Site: brandenburg
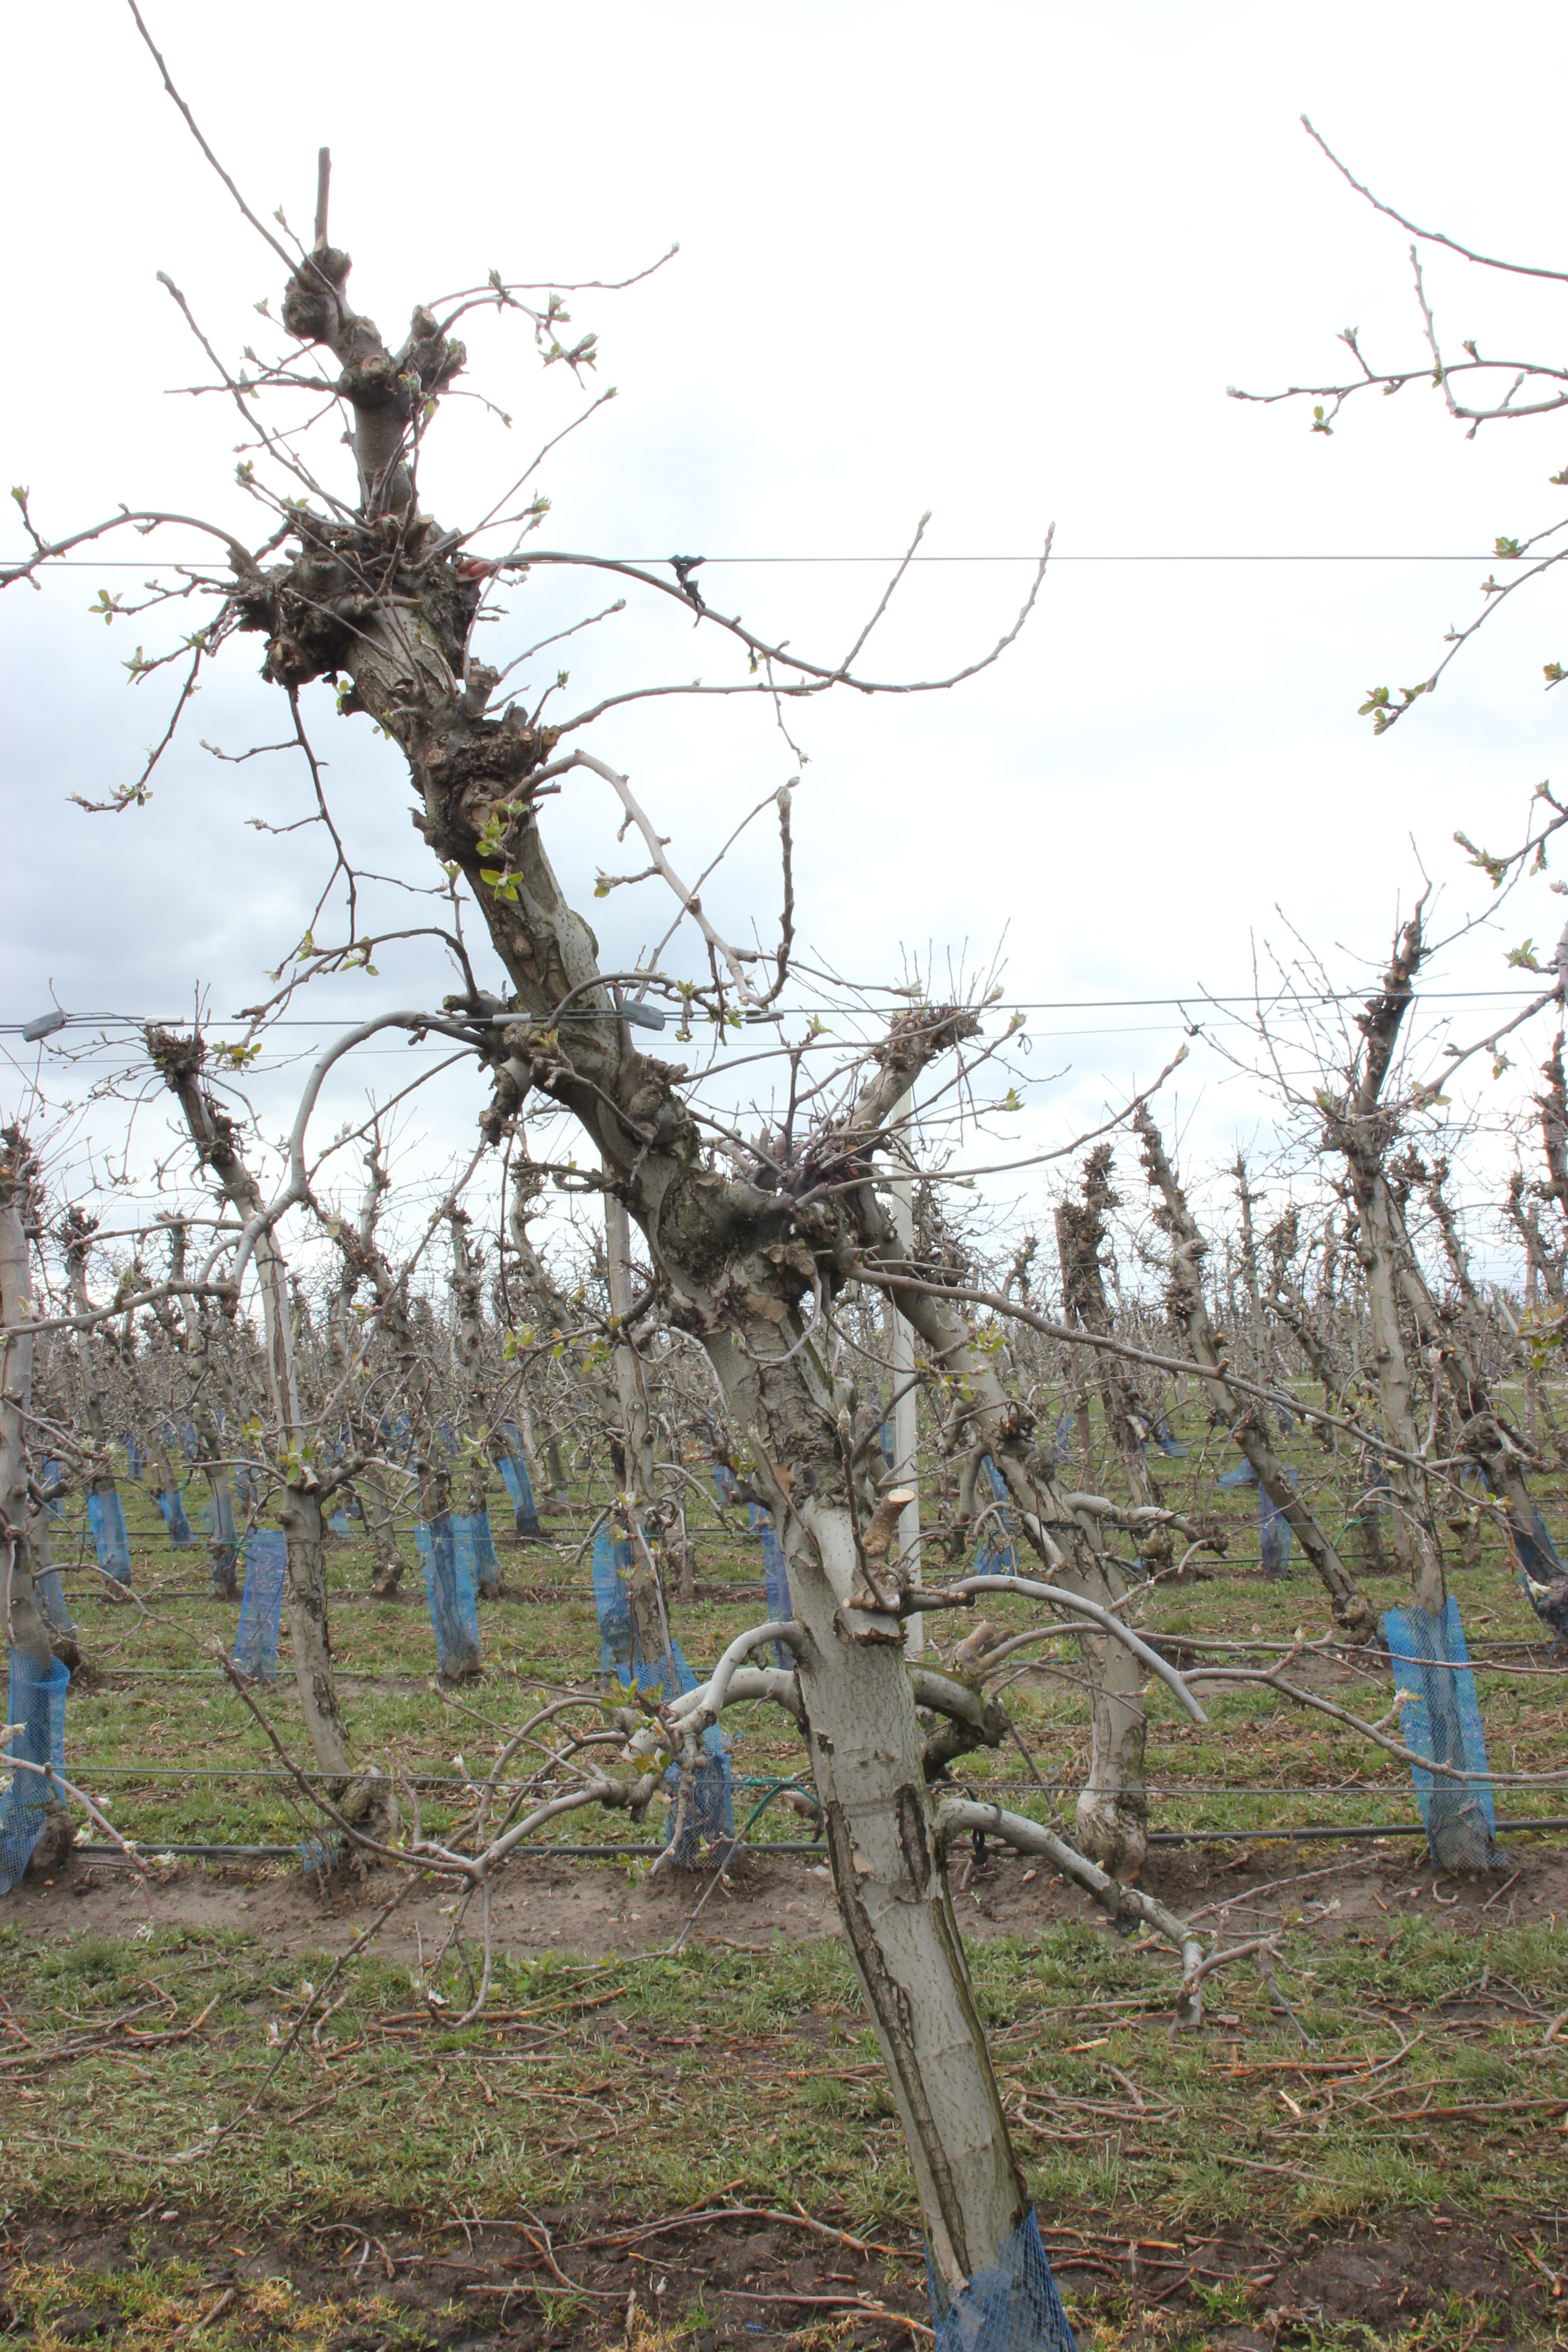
Growth stage (BBCH 55): Inflorescence emergence